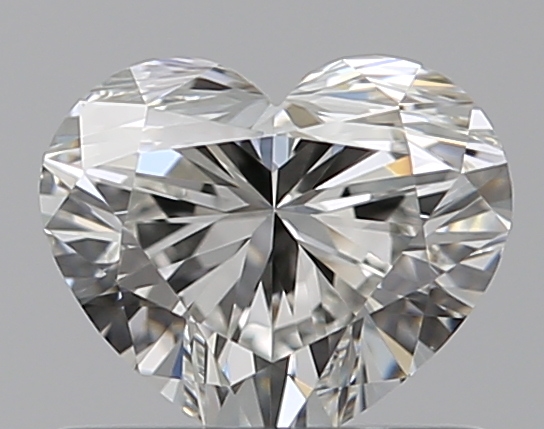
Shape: heart
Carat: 0.65
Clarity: VVS2
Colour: G
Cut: EX
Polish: EX
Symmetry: VG
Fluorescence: N
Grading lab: GIA
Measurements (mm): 5.1 x 6.03 x 3.62